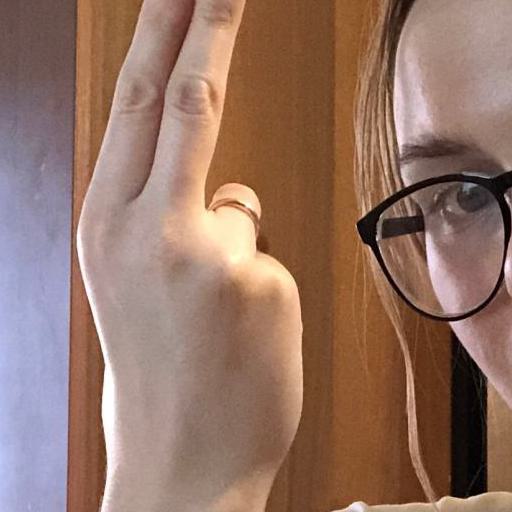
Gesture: two_up_inverted